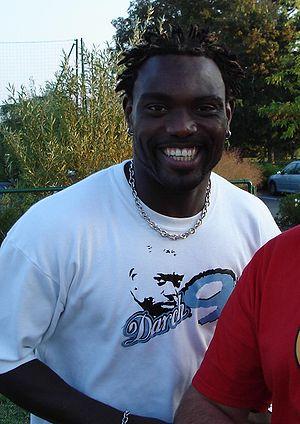
Jean-Claude Darcheville, du temps des Girondins de Bordeaux
La saison 2005-2006 des Girondins de Bordeaux est la 14ᵉ saison consécutive du club en première division du championnat de France, et la 58ᵉ au sein de l'élite du football français.